Renée Aspe

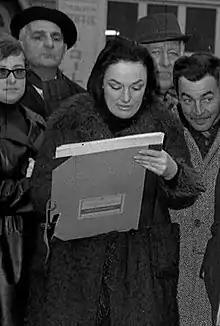

Renée Aspe (3 October 1922 – 17 September 1969) was a French artist who lived and worked in Toulouse and Sète.